Equative sentence

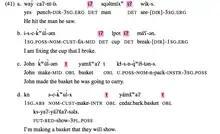
Head initial relative clauses illustrating position of DET iʔ

The bracketed, relative clause "iʔ wíkən" ‘that I saw’ restricts the bird under discussion in (36a), and the nominalized relative clause "[iʔ] isck’ʷúl" ‘the (one) that I made’ restricts the type of shirt under discussion in (36b).